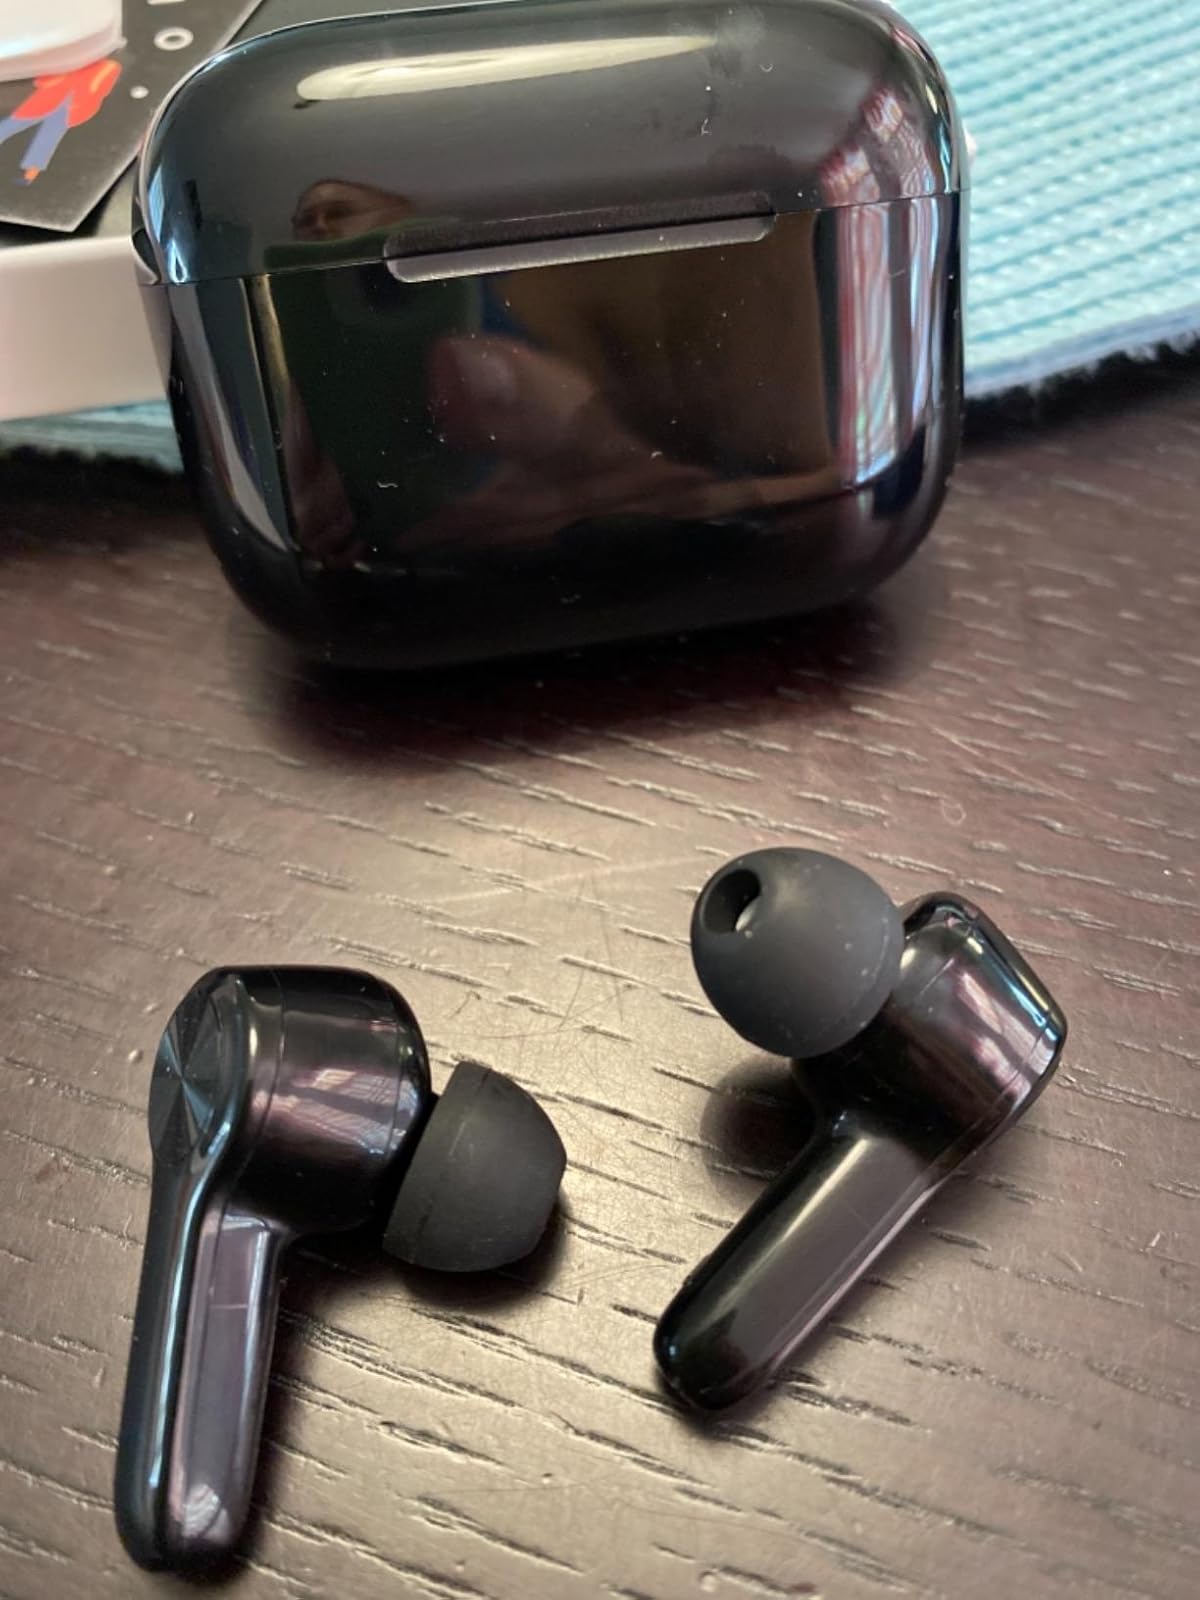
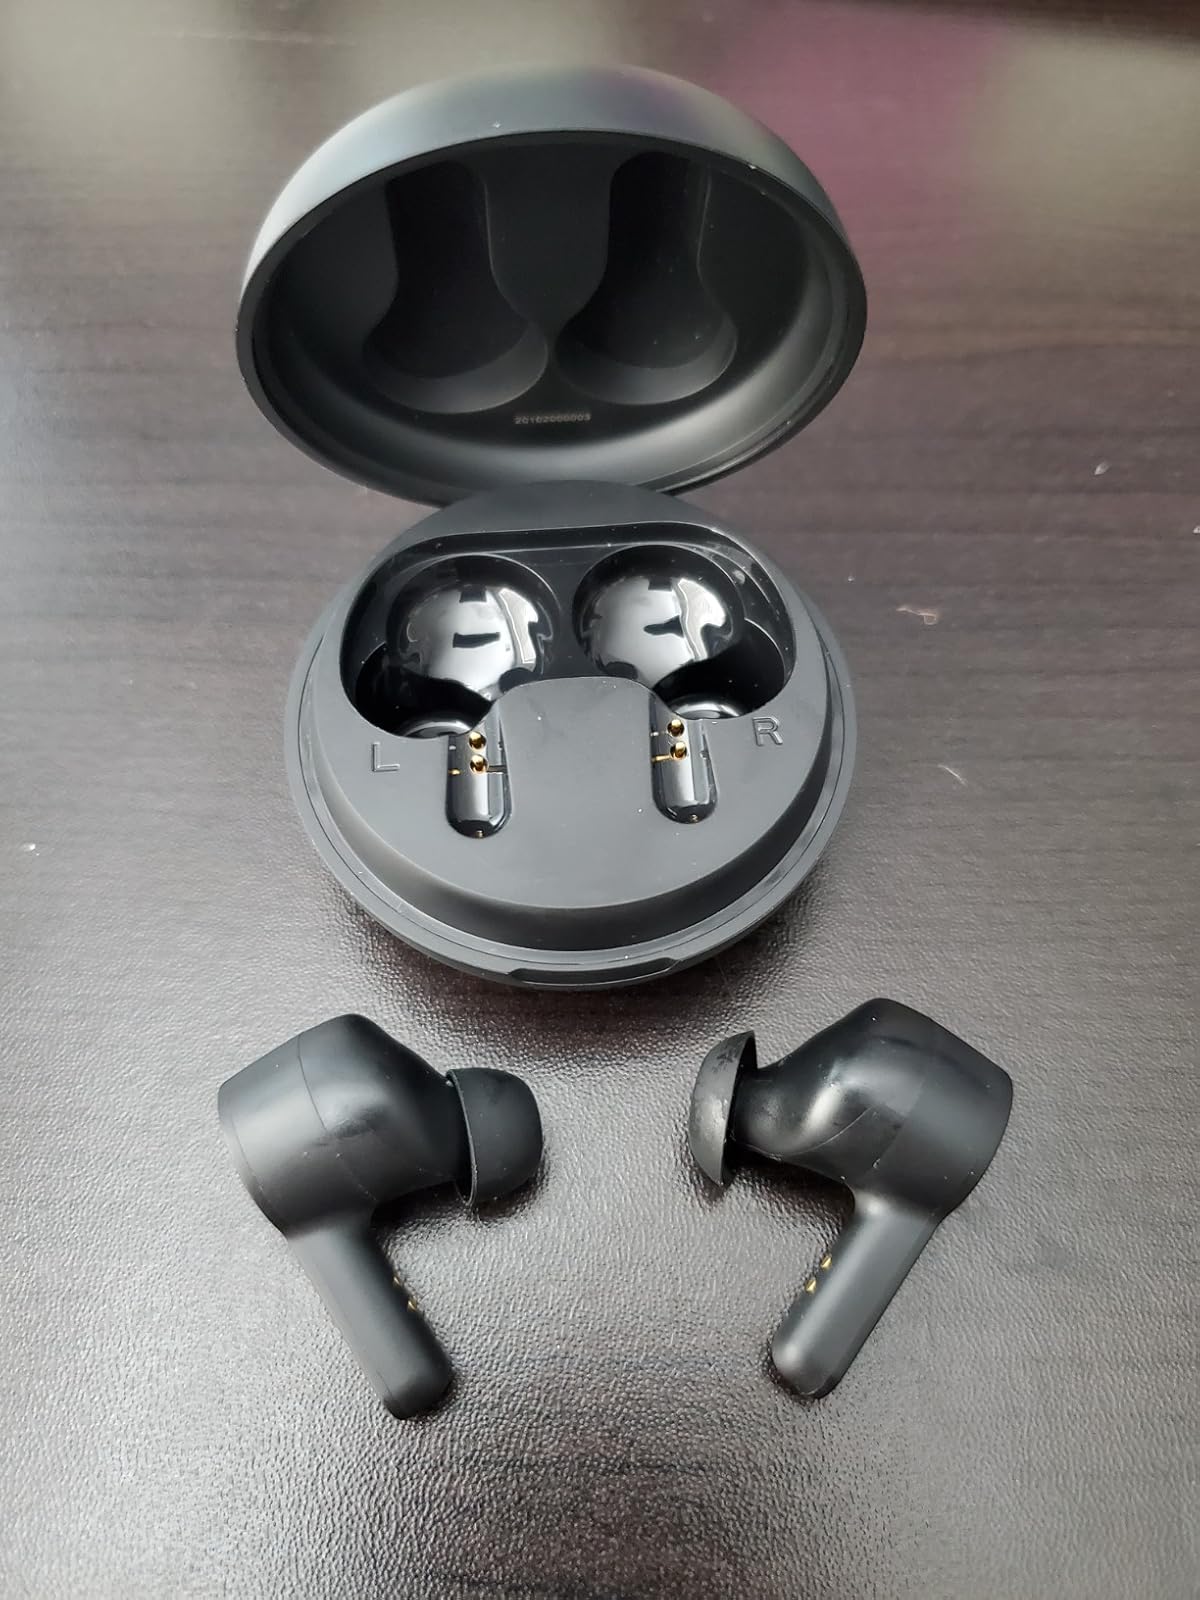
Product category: earbuds
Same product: no